Cooktown, Queensland

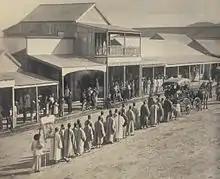
A visit of Chinese Commissioners to Cooktown in 1887.

The site of modern Cooktown was the meeting place of two vastly different cultures when, in June 1770, the local Aboriginal Guugu Yimithirr tribe cautiously watched the crippled sailing ship – His Majesty's Bark "Endeavour" – limp up the coast seeking a safe harbour after sustaining serious damage to its wooden hull on the Endeavour Reef, south of Cooktown. The Guugu Yimithirr people saw the "Endeavour" beach in the calm waters near the mouth of their river, which they called "Wahalumbaal".